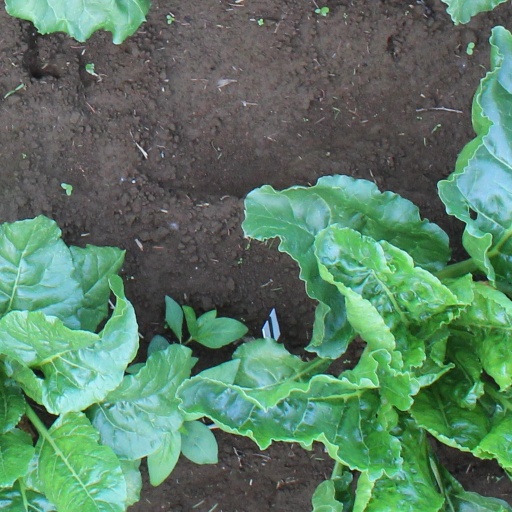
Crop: sugar beet